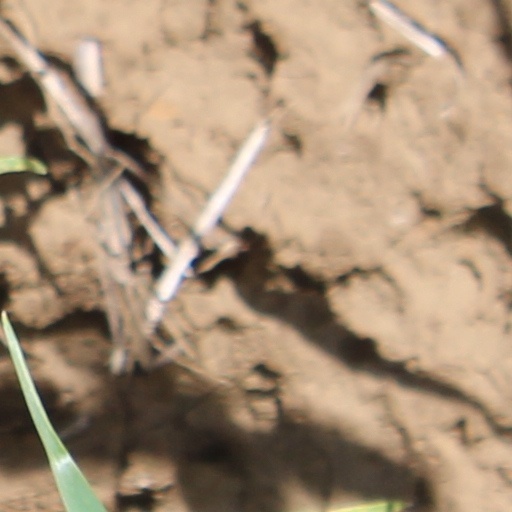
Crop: wheat